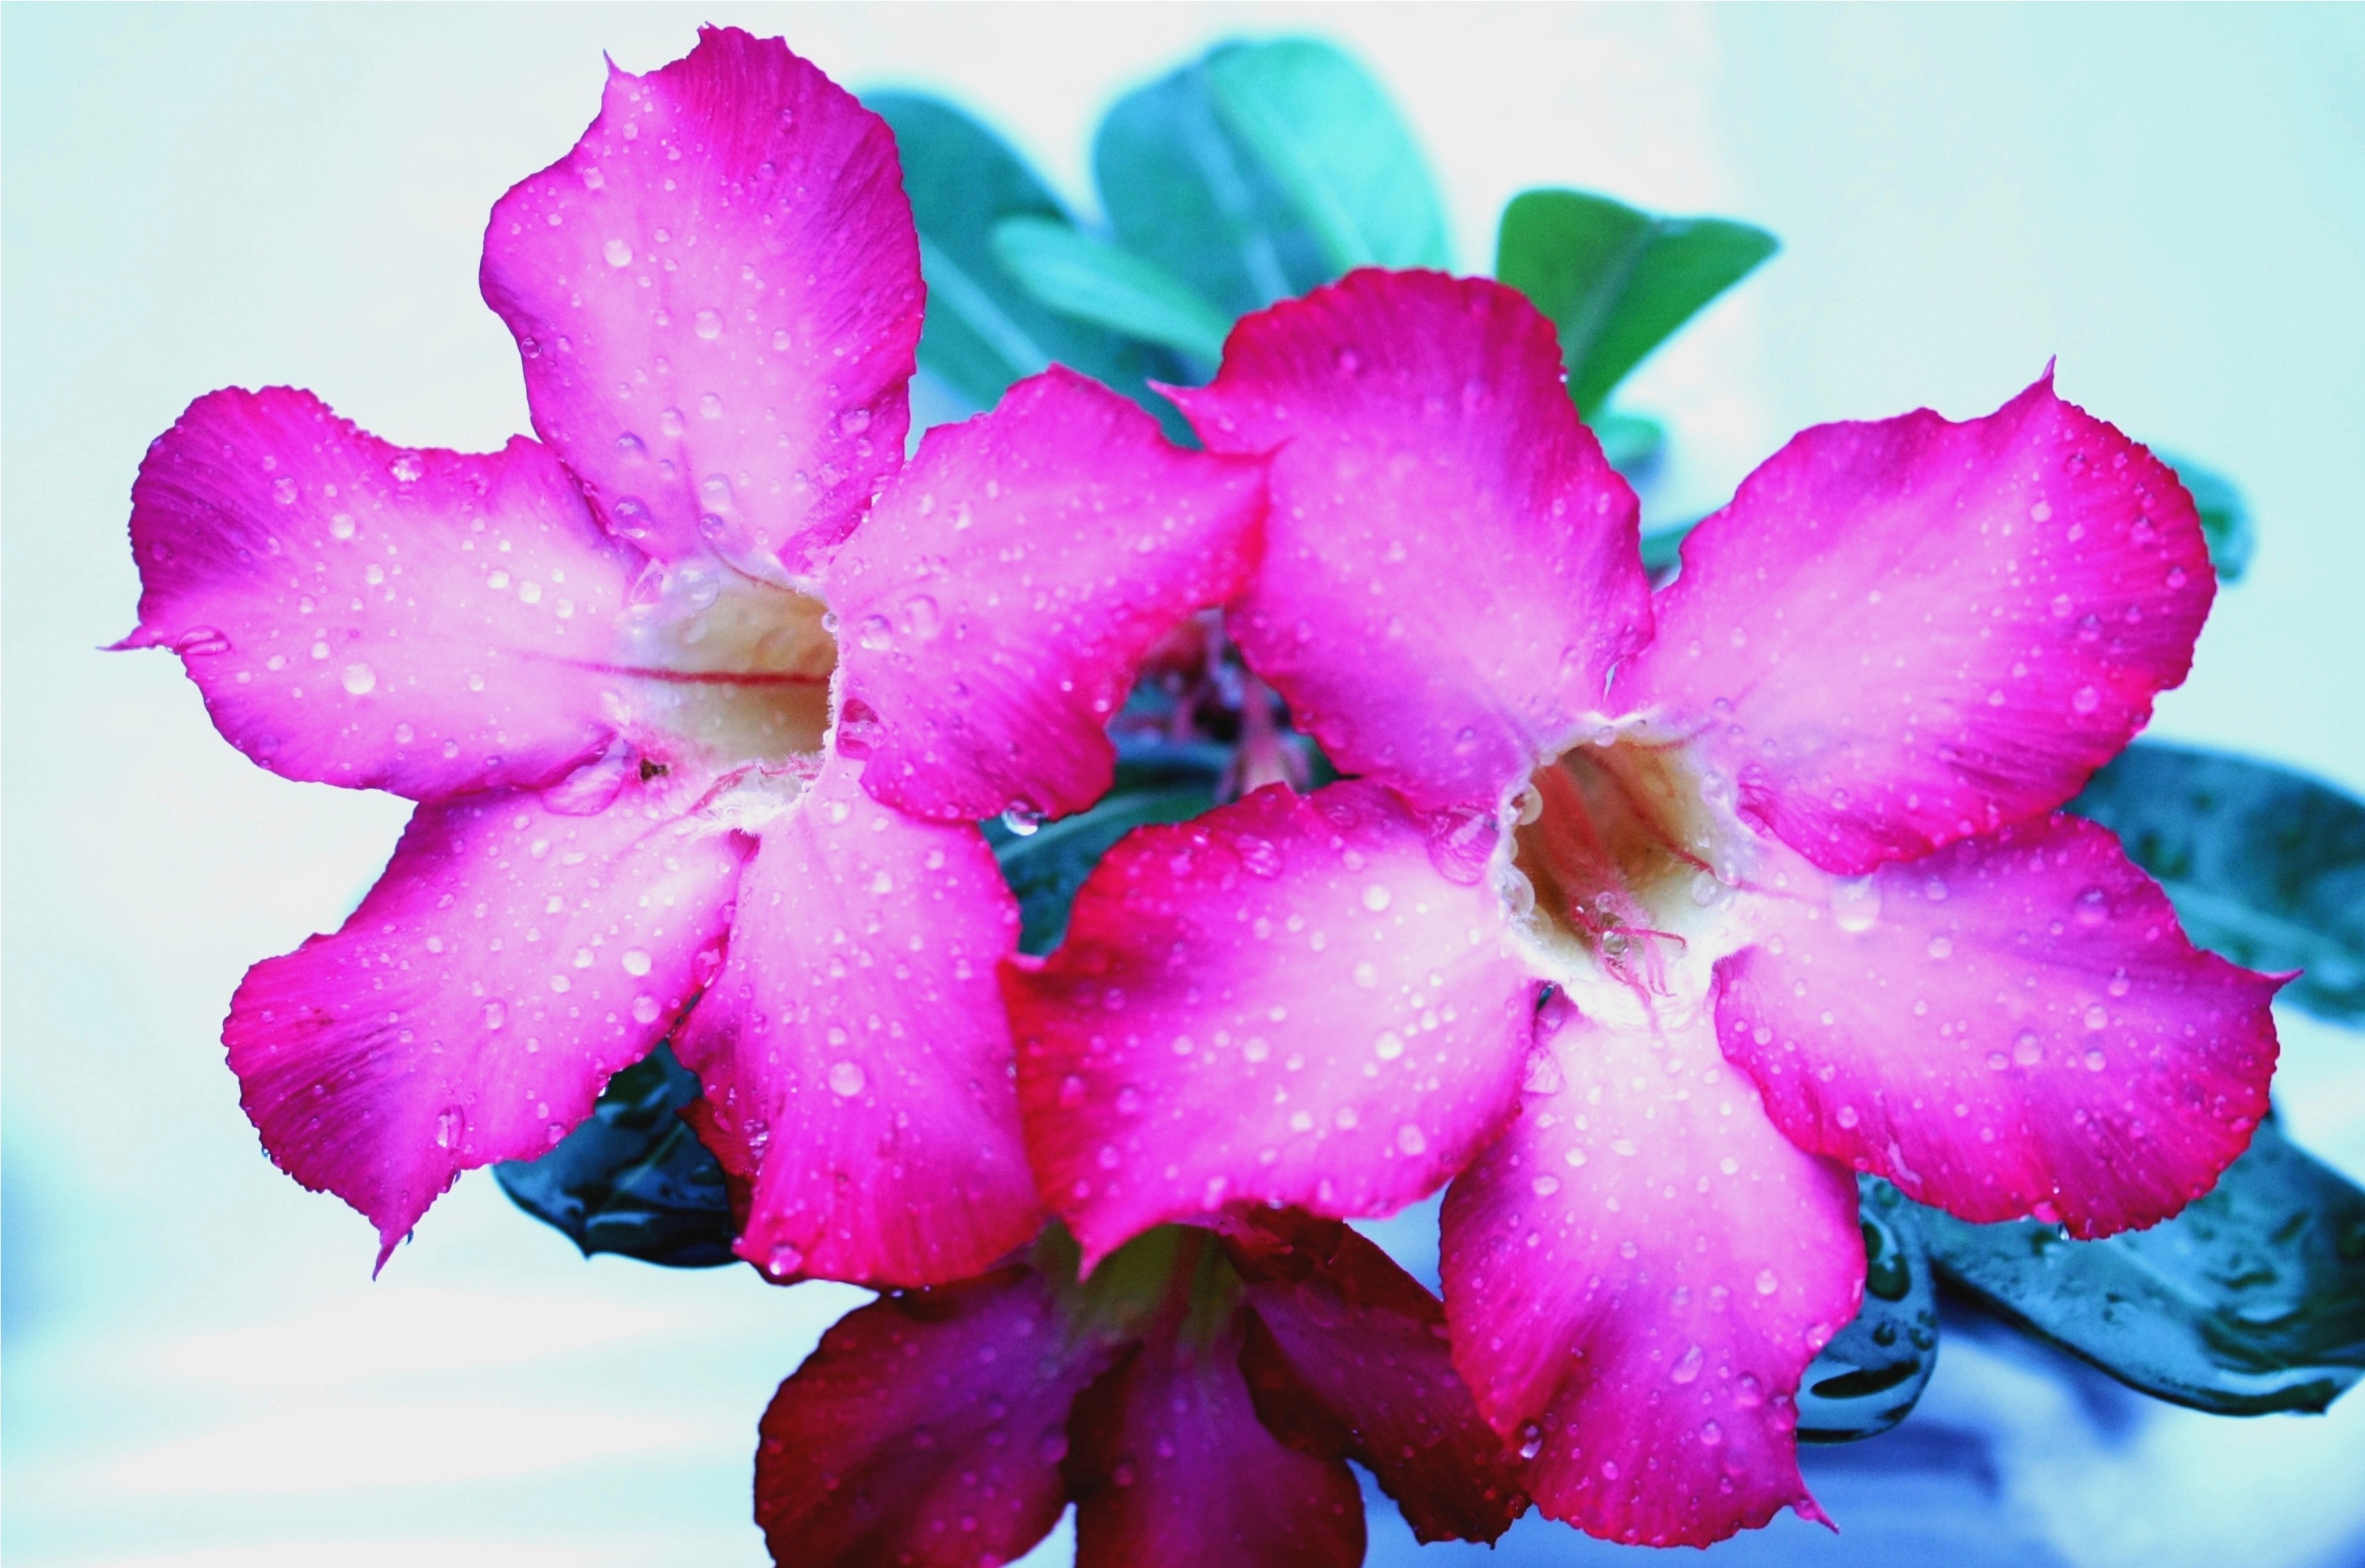
water, nature, blossom, plant, photography, rain, water drop, flower, purple, petal, wet, tropical, waterdrop, colorful, pink, flora, shrub, beautiful, image, macro photography, flowering plant, cattleya, land plant